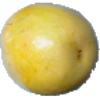
Label: maracuja